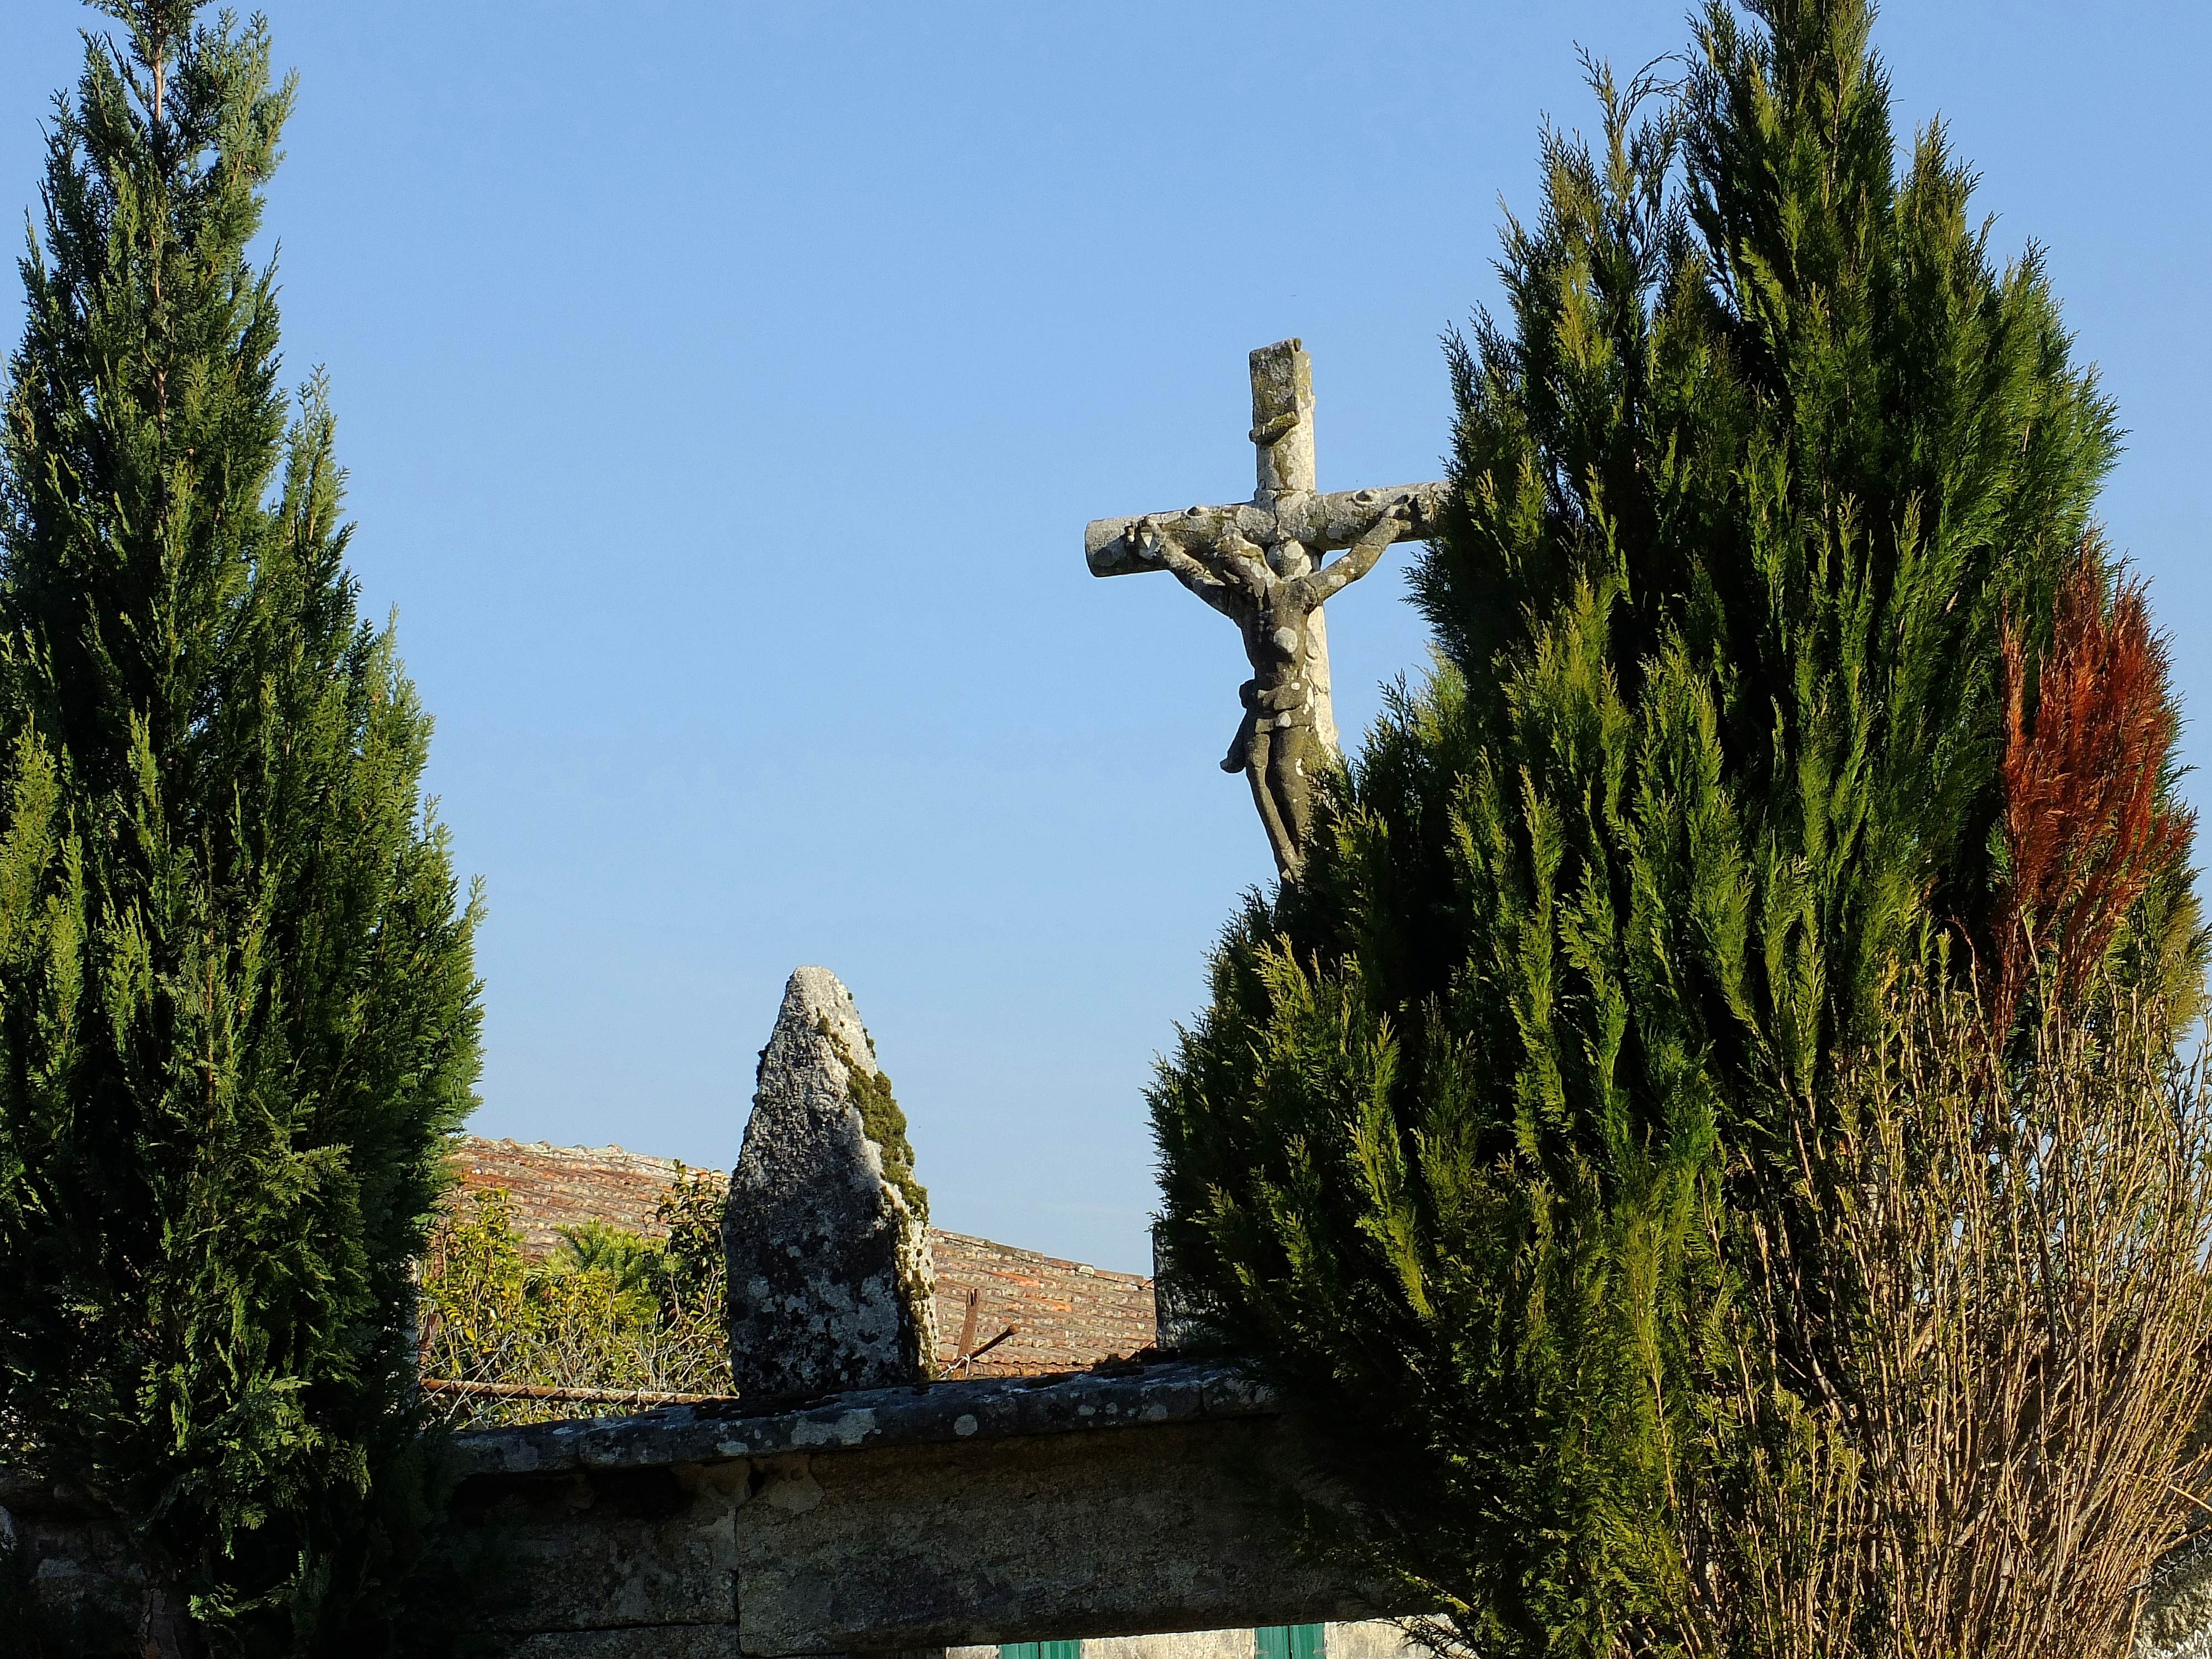
tree, spain, ruins, galicia, pontevedra, espana, ggl1, gaby1, fujifilmxs1, canastros, horreos